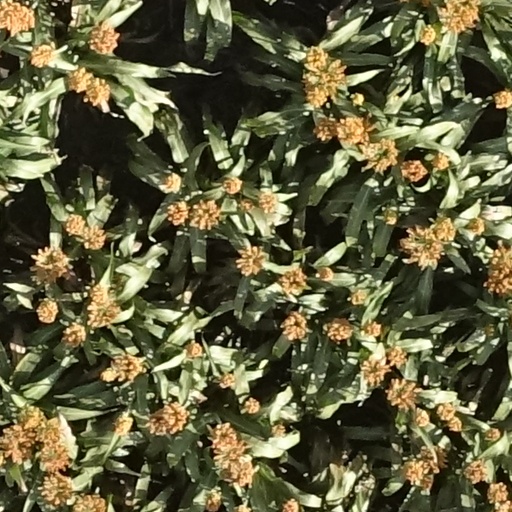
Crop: sorghum